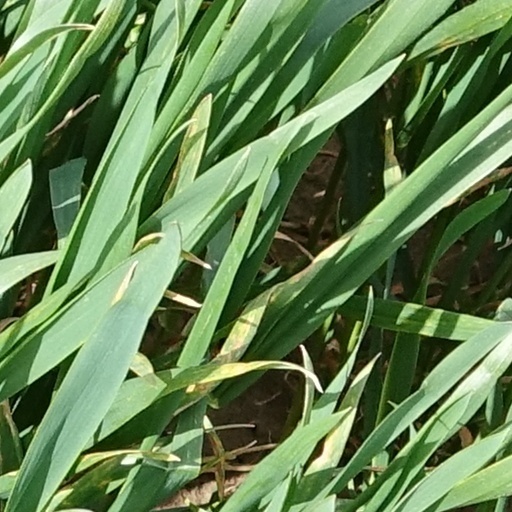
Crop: wheat